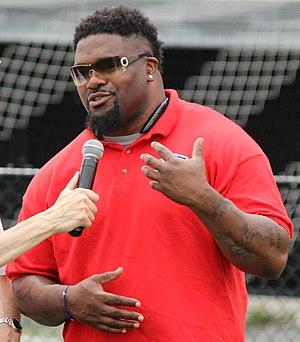
Patrick Pass est un joueur américain de football américain qui évoluait en tant que fullback dans la National Football League.